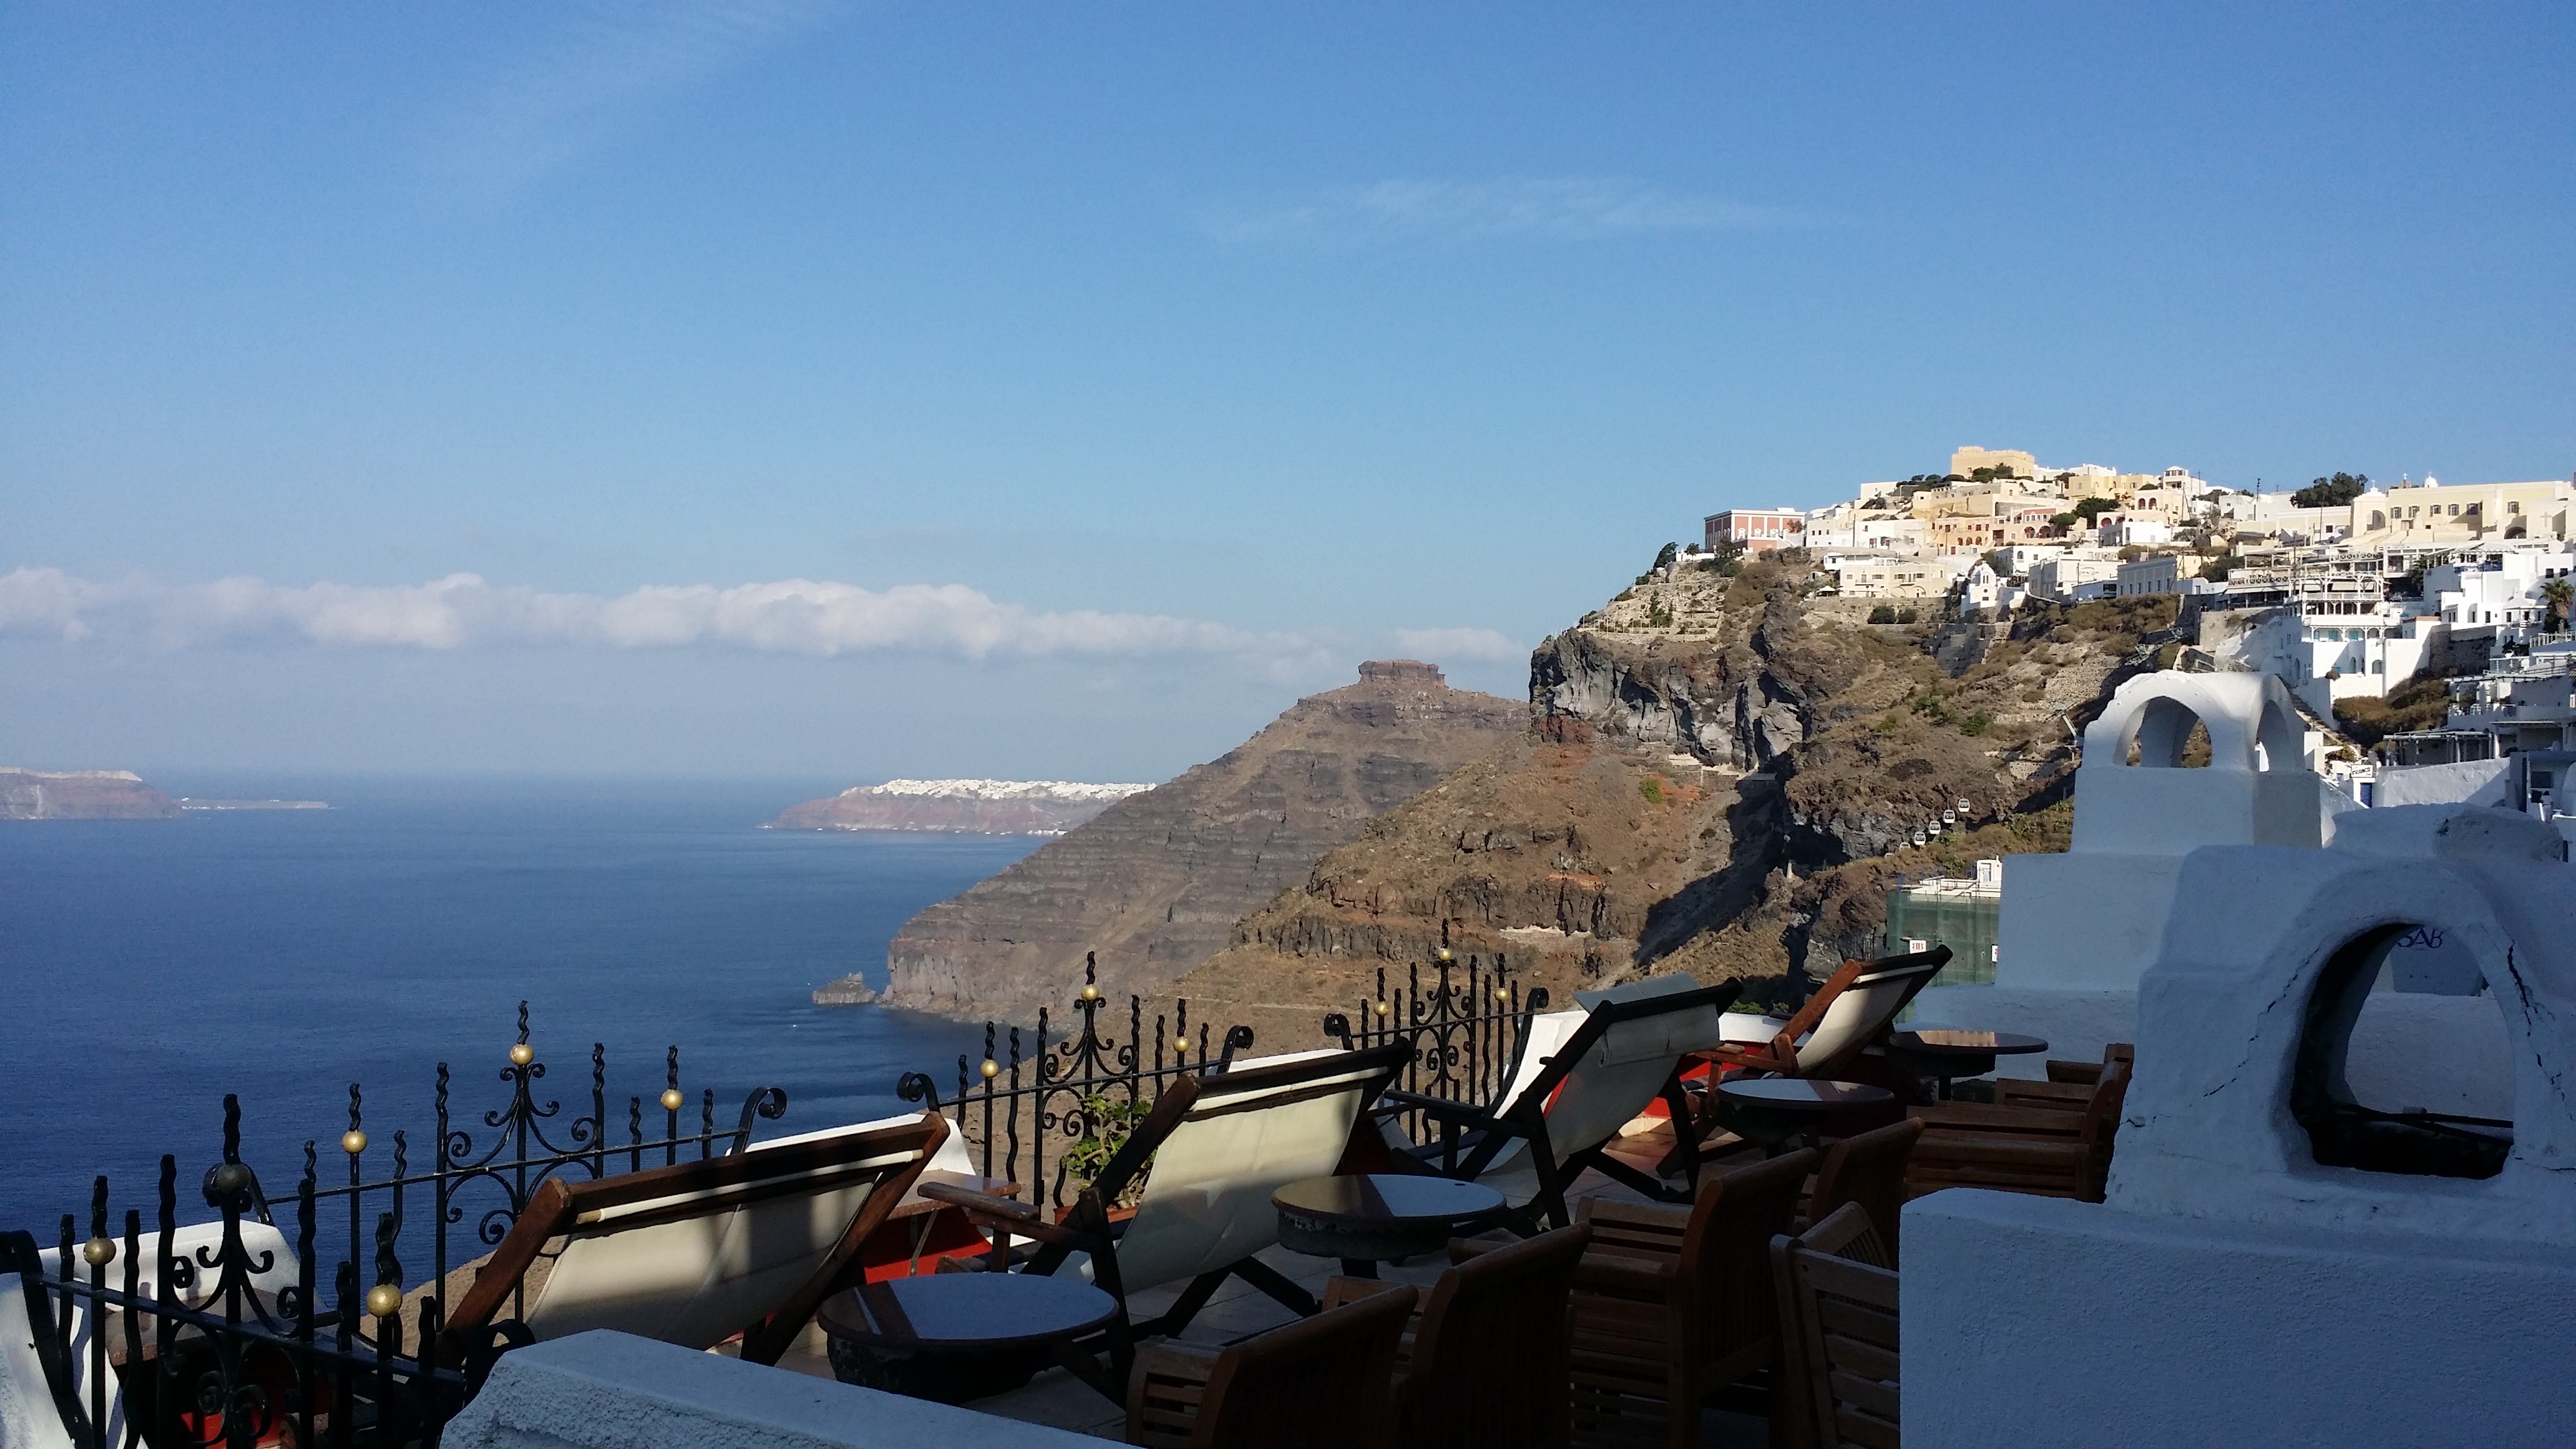
sea, coast, ocean, mountain, white, town, summer, vacation, travel, europe, greek, mediterranean, vehicle, holiday, bay, island, harbor, blue, tourism, terrain, santorini, greece, cape, destination